Thomas Heatherwick

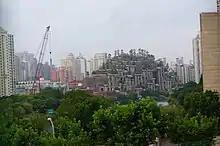
1,000 Trees in Shanghai under construction

The Learning Hub, also known as The Hive, a multi-purpose educational facility built as part of a campus redevelopment programme by Nanyang Technological University in Singapore, opened in 2015. It maximises interaction between students and faculty and across disciplines by replacing rectangular rooms and corridors with twelve tubular stacks of tutorial rooms around a central atrium and 56 lecture rooms. Rooms are rounded in shape and can be reconfigured; the towers taper toward their bases for an organic appearance, and common spaces include balconies and garden terraces. The primary construction material is concrete, with metal stacks of balconies and screened stairs; the façade of the towers was imprinted with a pattern of horizontal lines using twelve silicone moulds, and the walls of the staircase and elevator cores, which are stained reddish-brown, with 700 drawings commissioned from illustrator Sara Fanelli as triggers for thought. The building won the Singapore Building and Construction Authority's Green Mark Platinum Award for Sustainability prior to its completion, and in 2015 was shortlisted for the WAN Concrete in Architecture award. It also contributed to Heatherwick Studios' winning the 2015 Creativity in Concrete Award of the British Concrete Society.